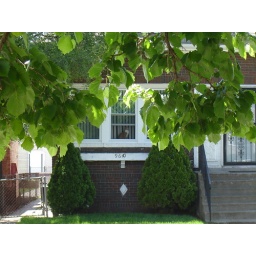
See that cat in the window